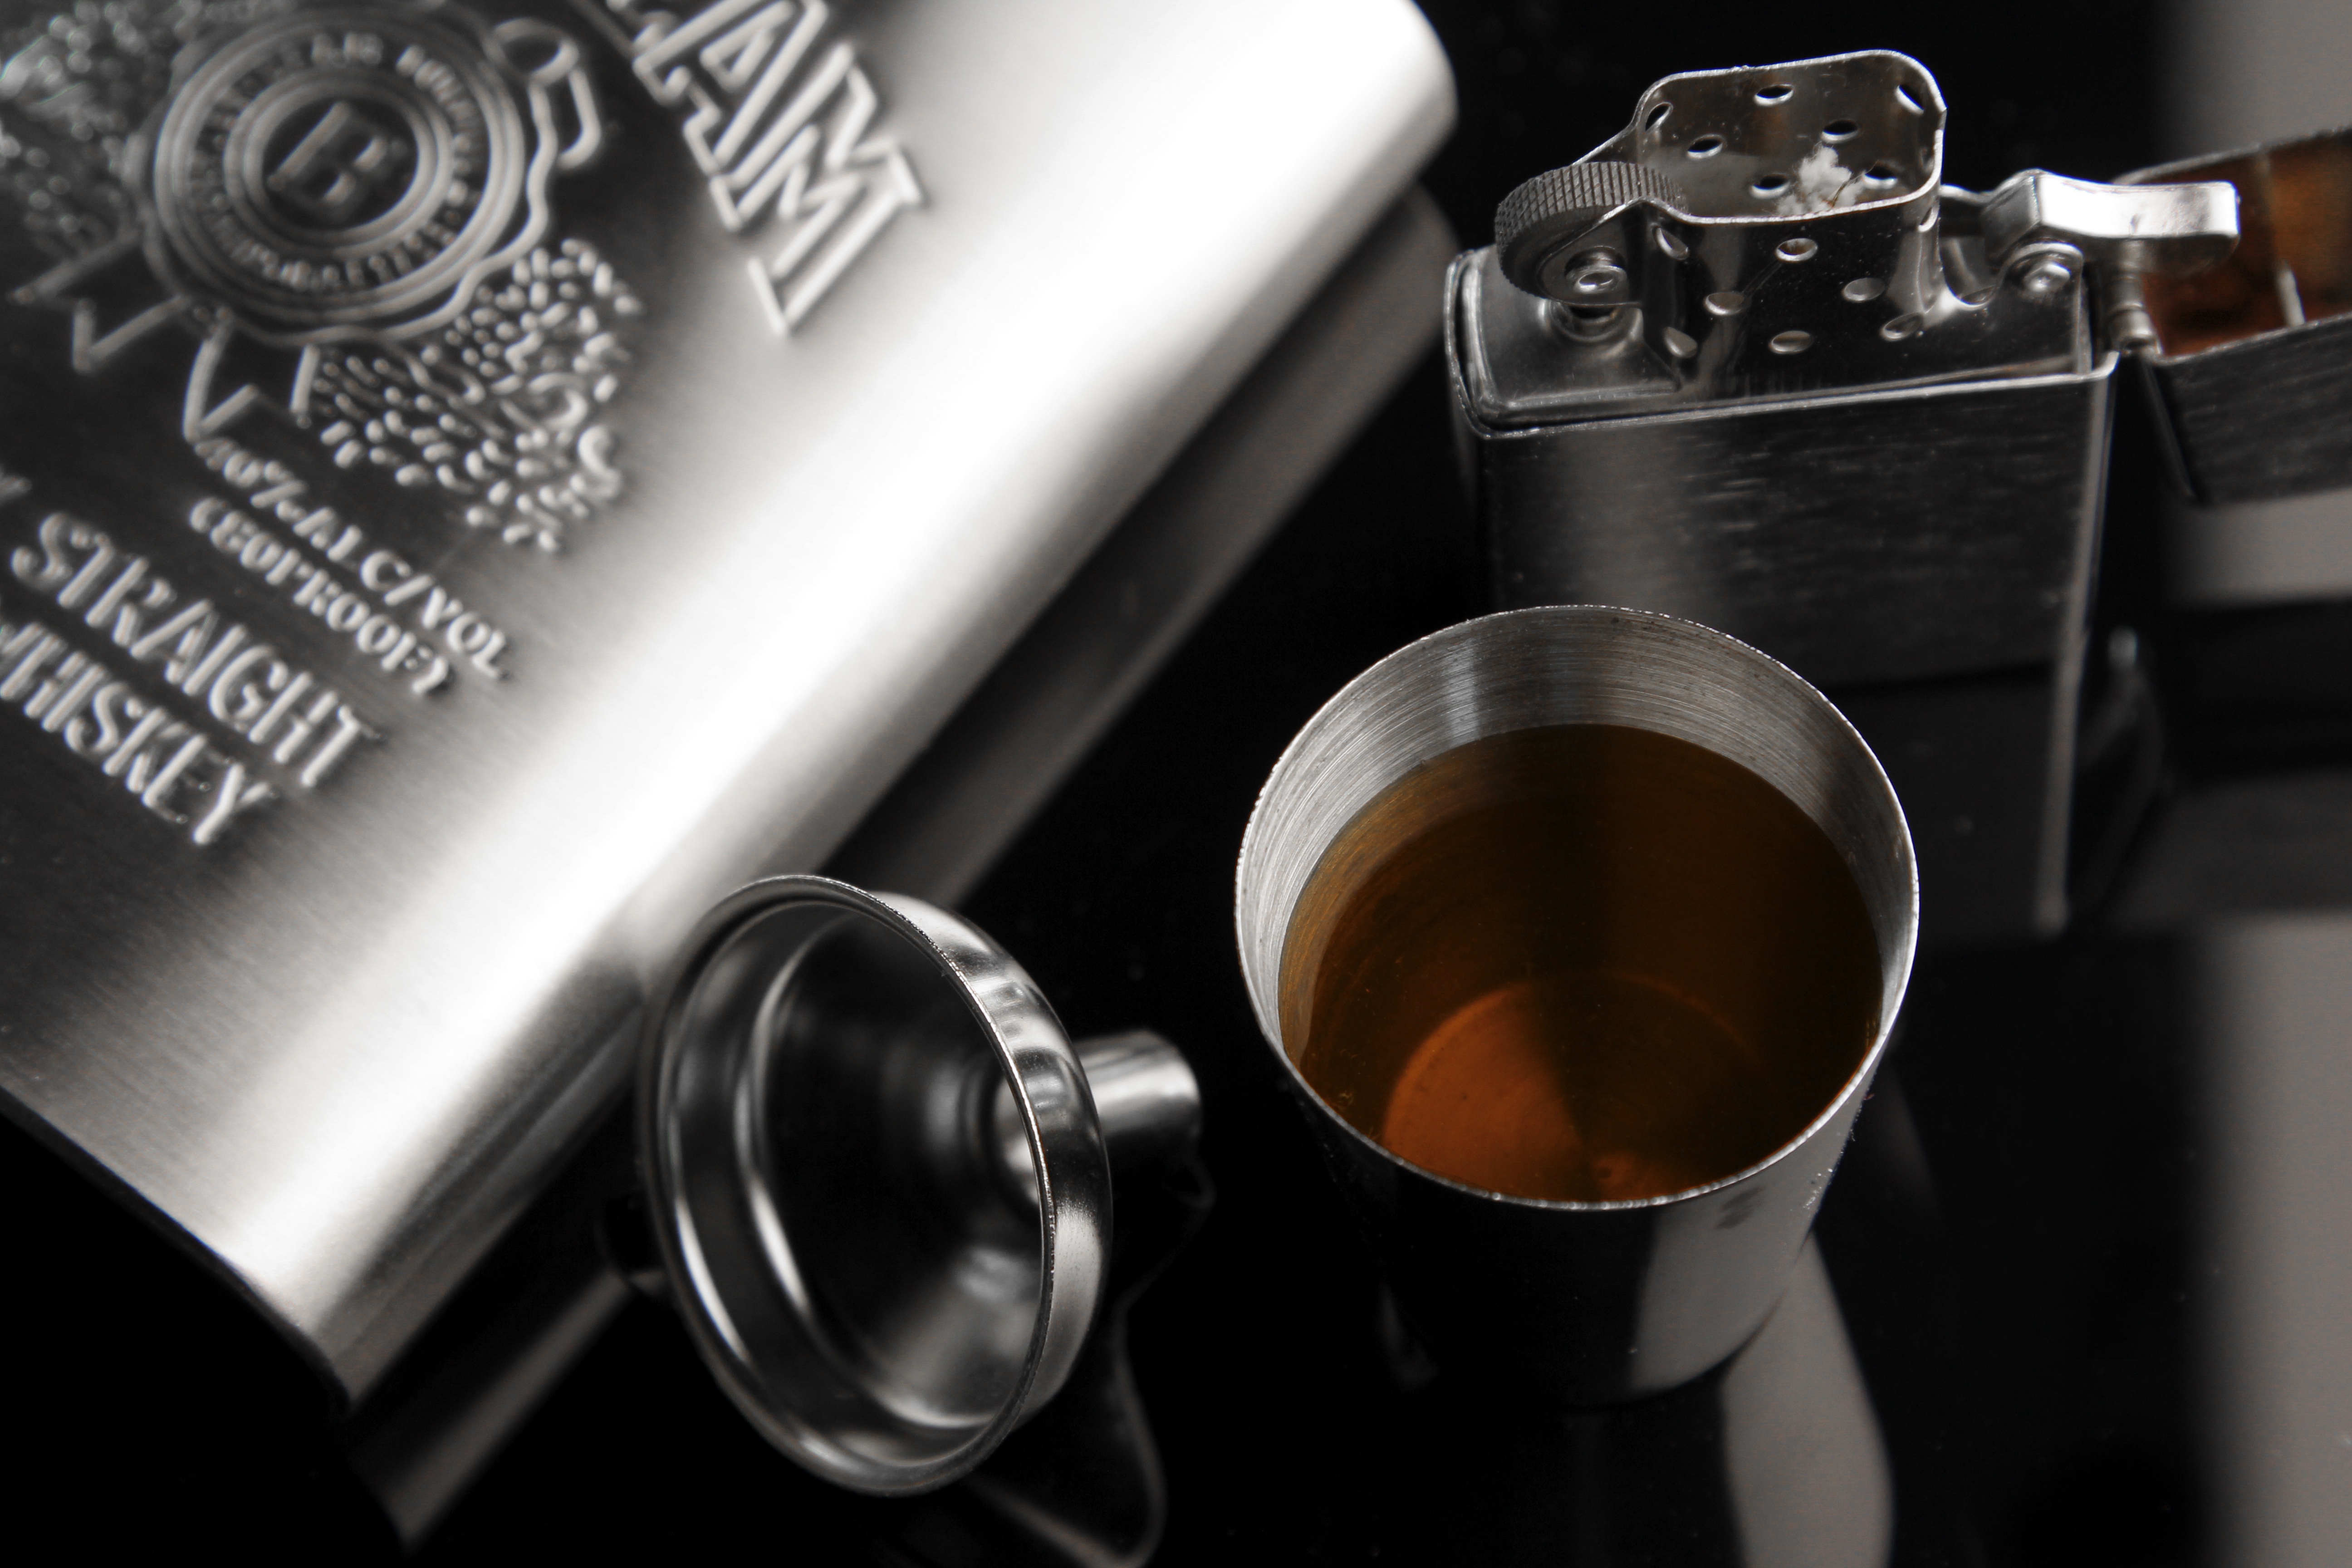
coffee, black and white, cup, drink, espresso, alcohol, brand, whiskey, caffeine, reflector, flavor, cigarette lighter, commercial photography, flagon, ji muliang, distilled beverage